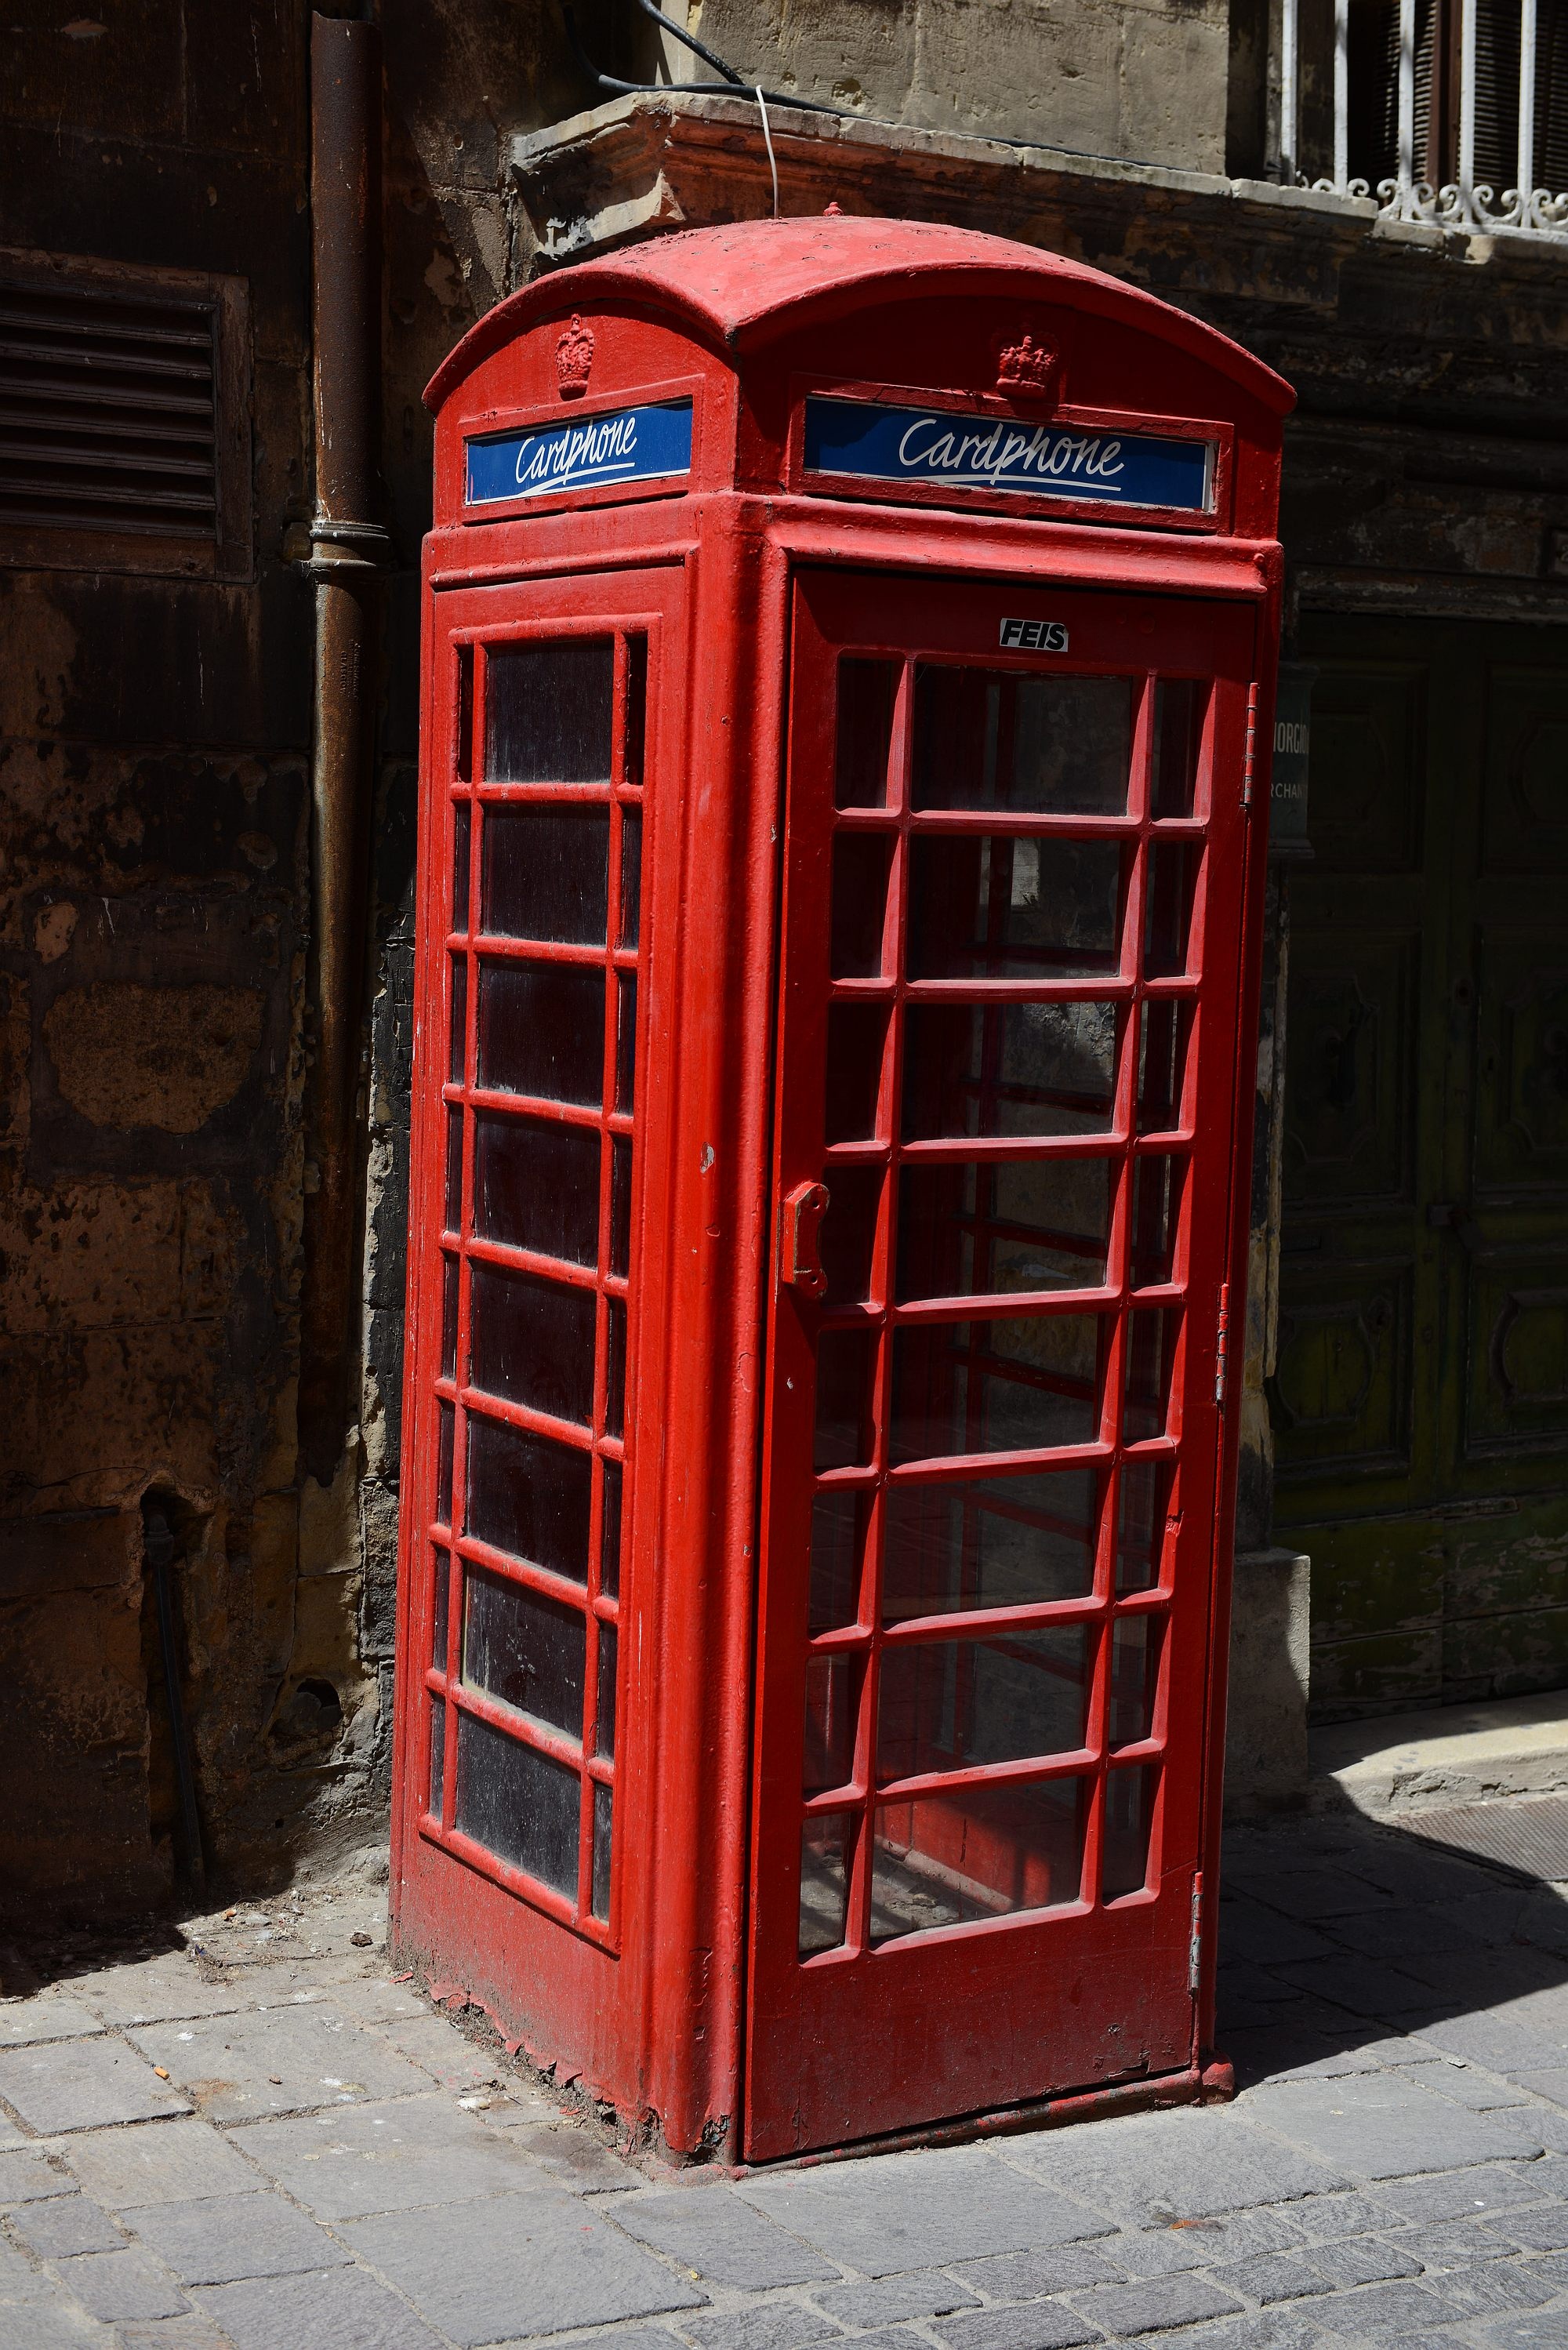
city, red, malta, phone booth, valetta, telephone booth, outdoor structure